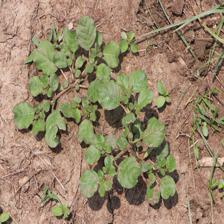
Label: BroadLeafWeed